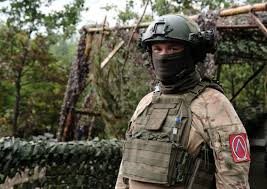
Label: Self Propelled Artillery